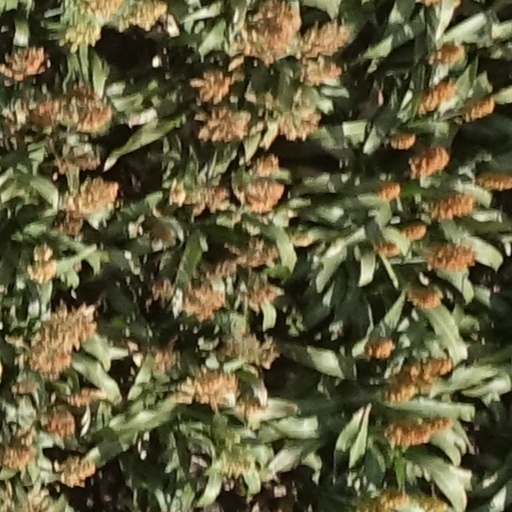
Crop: sorghum